Jessie M. Raymond House

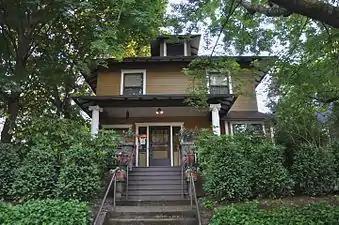
The Raymond House in 2011

The Jessie M. Raymond House is a house located in southeast Portland, Oregon, listed on the National Register of Historic Places.